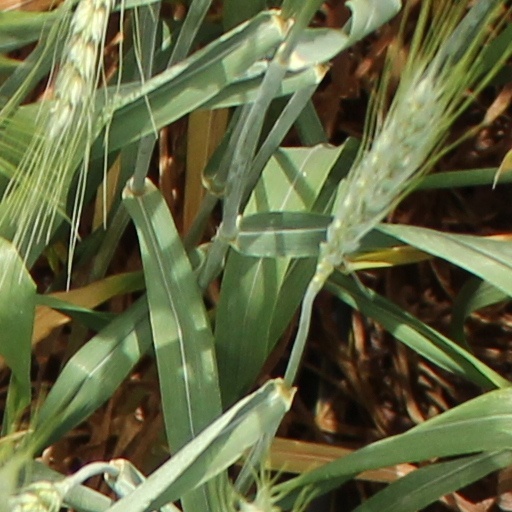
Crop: wheat